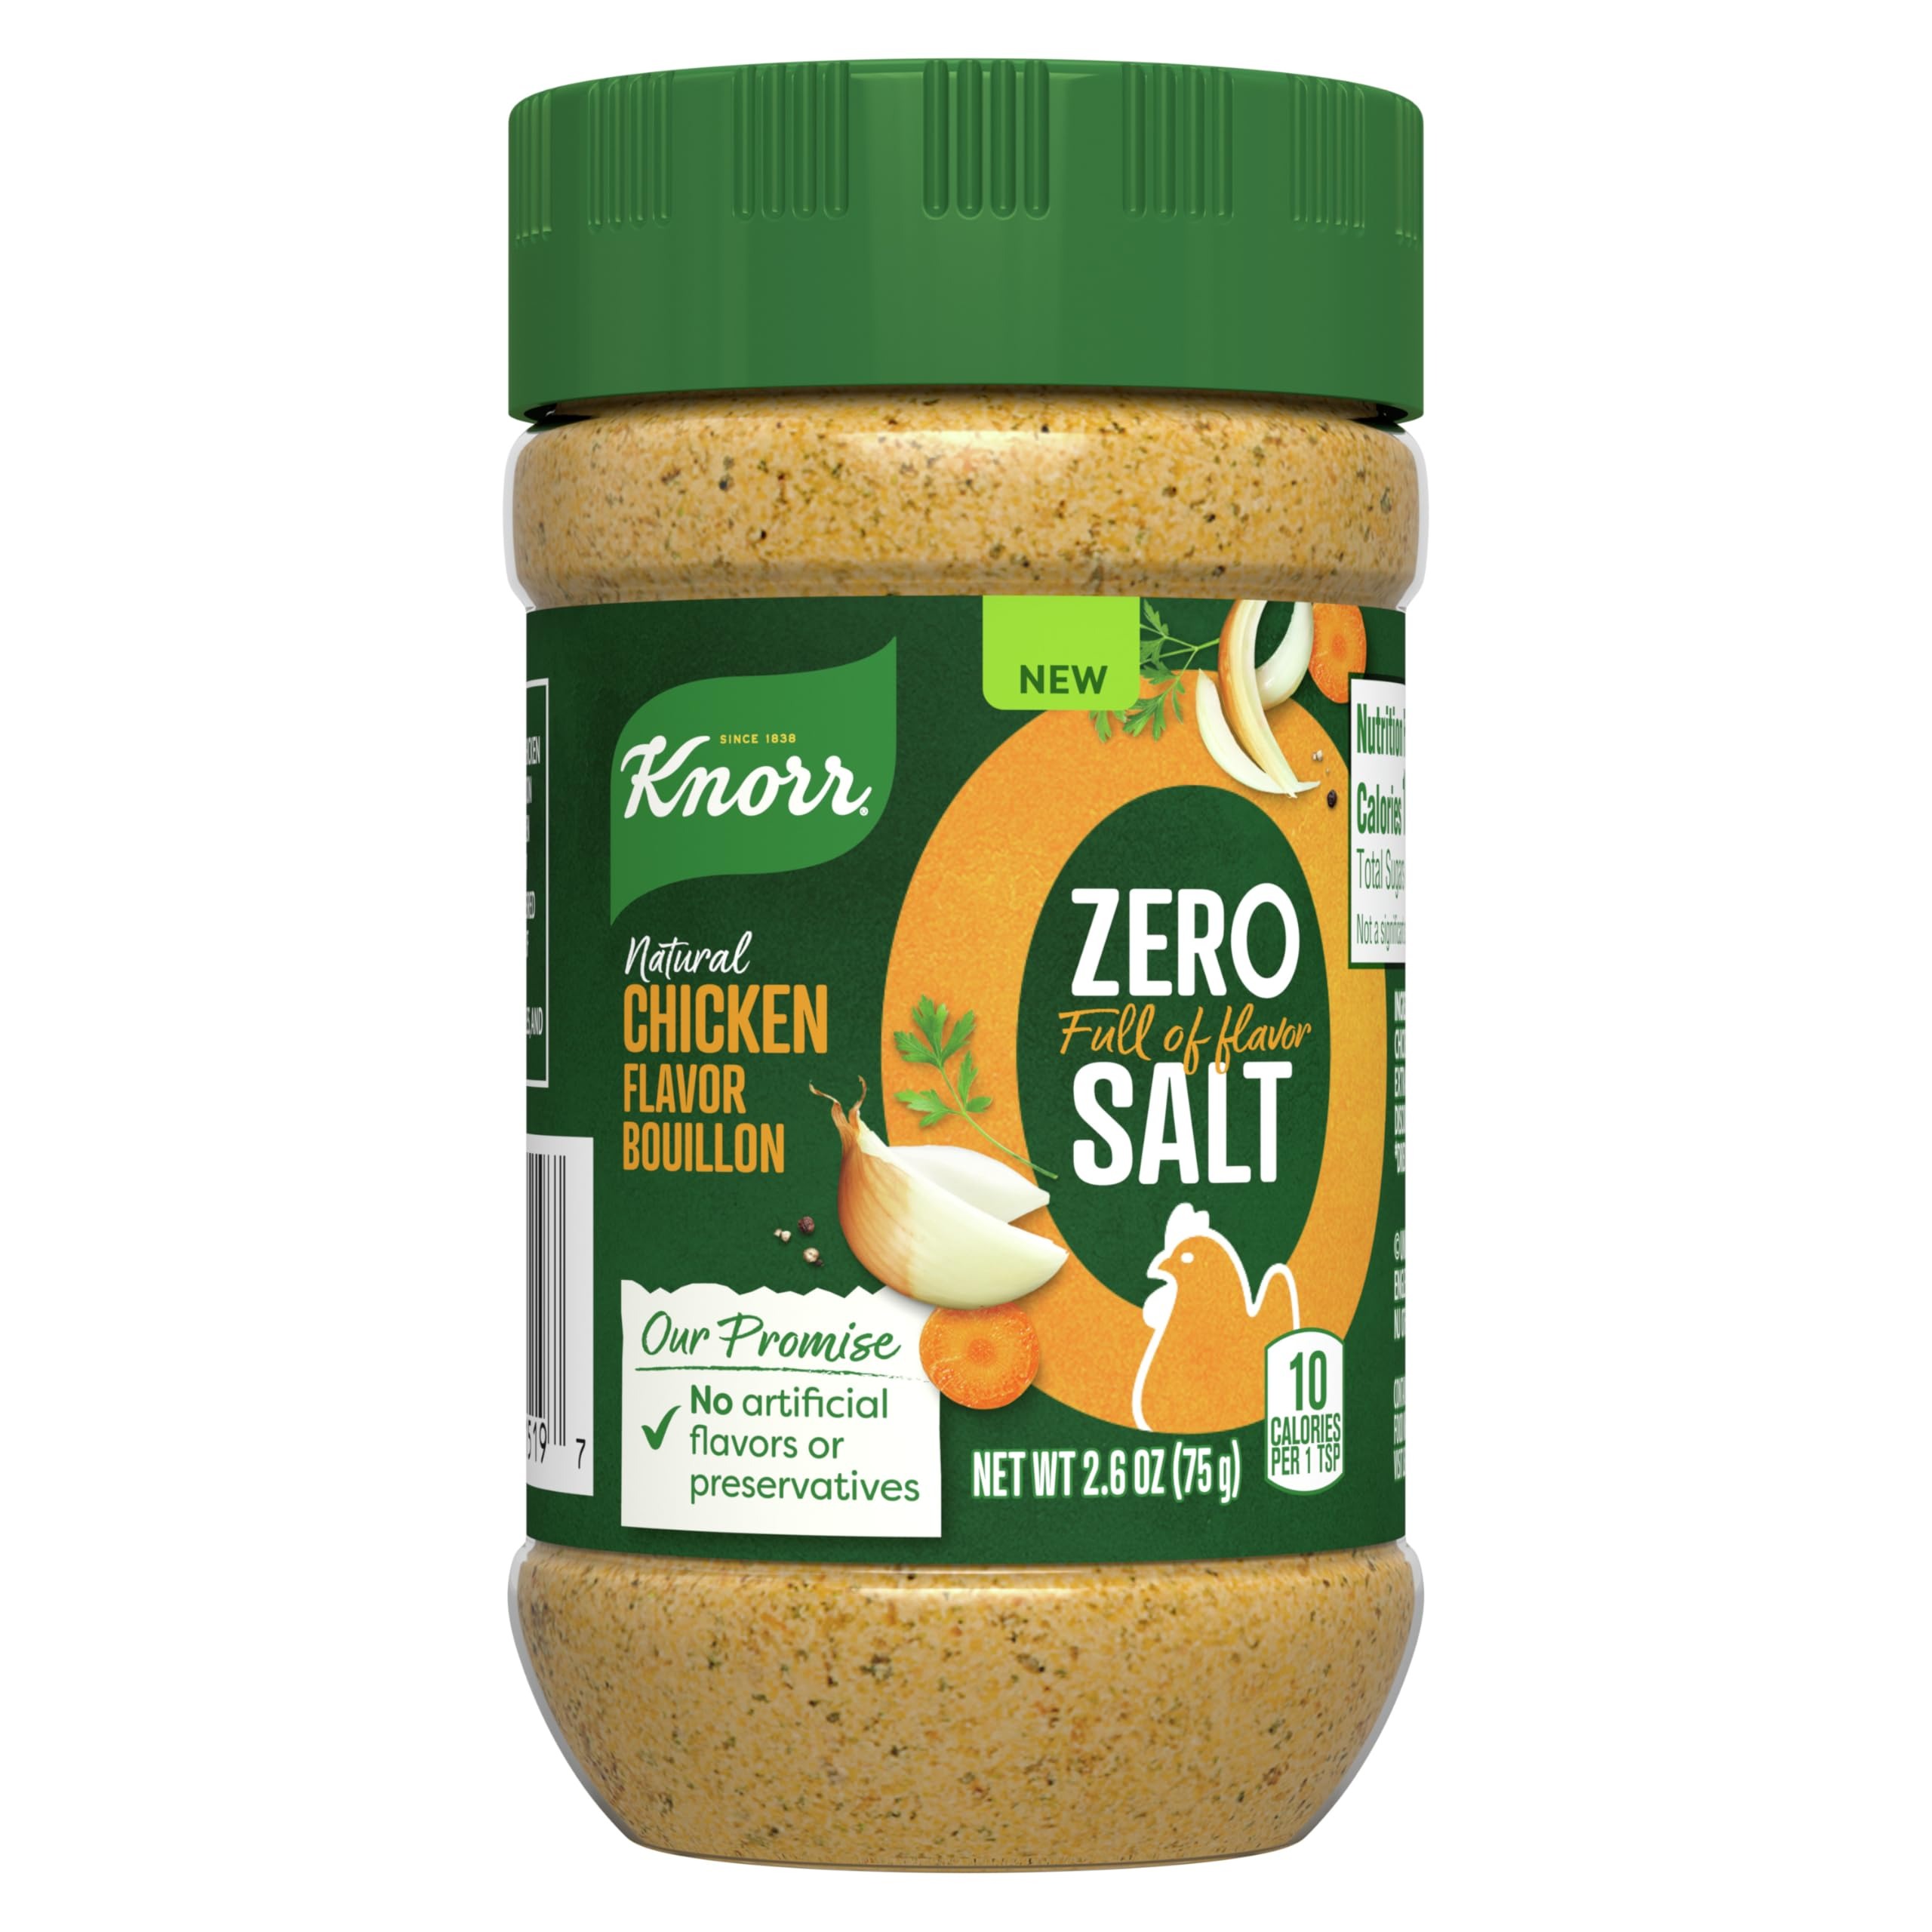
Item Name: Knorr Zero Salt Powder Bouillon Natural Chicken Flavor Bouillon For Sauces, Gravies And Soups, with No Artificial Flavors or Preservatives 2.6 oz
Bullet Point 1: Knorr Zero Salt Bouillon - a new way to bring out the rich flavor in food that allows you to break free from salt
Bullet Point 2: Made with an expert blend of natural chicken flavor, real vegetables and spices, this chicken bouillon gives you all the flavor with none of the salt, delivering authenticity you can feel good about
Bullet Point 3: Known for its wholesome flavors, Knorr Zero Salt Bouillon contains no artificial colors, flavors, or preservatives
Bullet Point 4: To prepare a delicious chicken broth, dissolve 1 teaspoon of Knorr Zero Salt Chicken Bouillon in 1 cup of boiling water
Bullet Point 5: This chicken-flavored bouillon can be used as desired to enhance the flavor of your favorite soups, stews, sauces, and pasta to name a few!
Bullet Point 6: Knorr Zero Salt Bouillon comes in a variety of delicious flavors, including Beef and Roasted Garlic. Discover more quick and delicious ways to utilize Knorr Zero Salt Bouillon.
Value: 2.6
Unit: Ounce

Price: 3.99